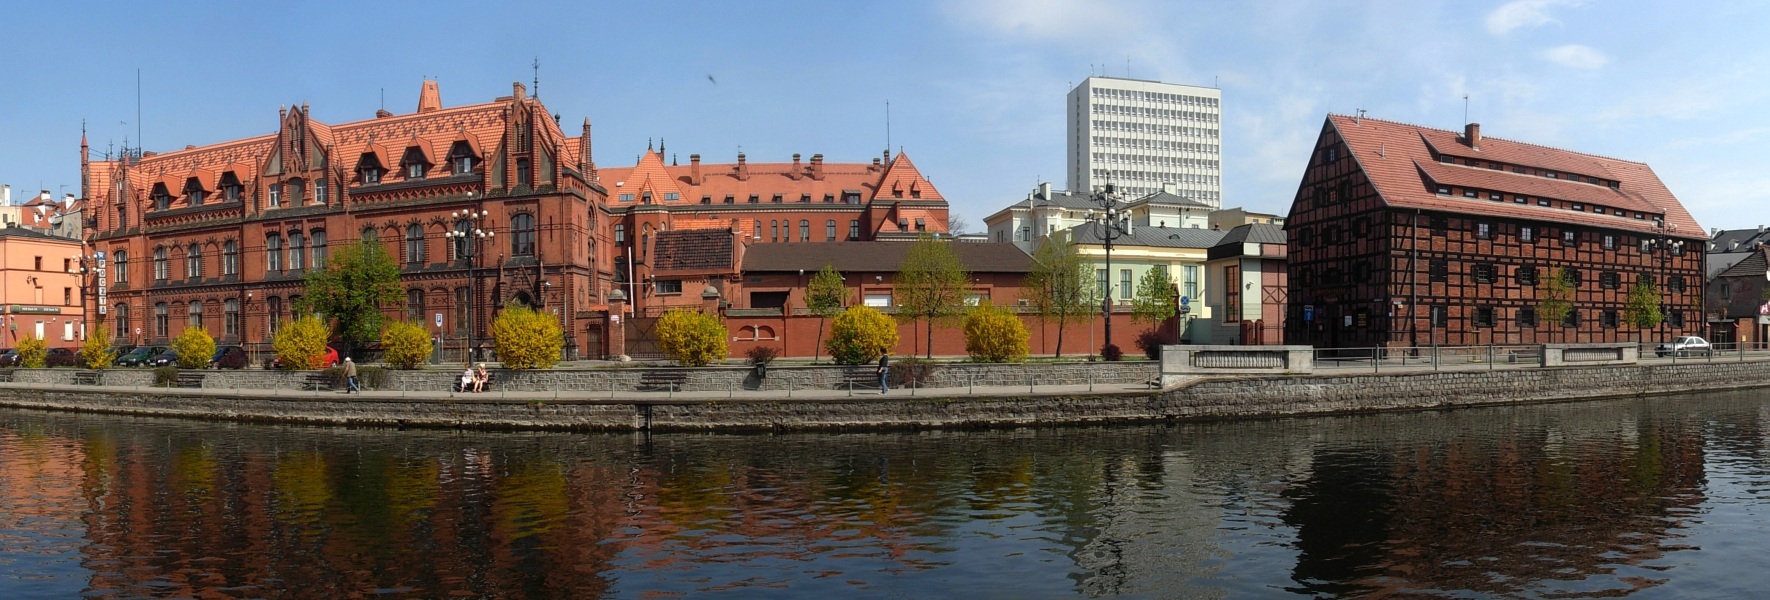
town, palace, river, canal, cityscape, panorama, plaza, landmark, waterfront, tourism, waterway, buildings, poland, embankment, tours, historic site, bydgoszcz